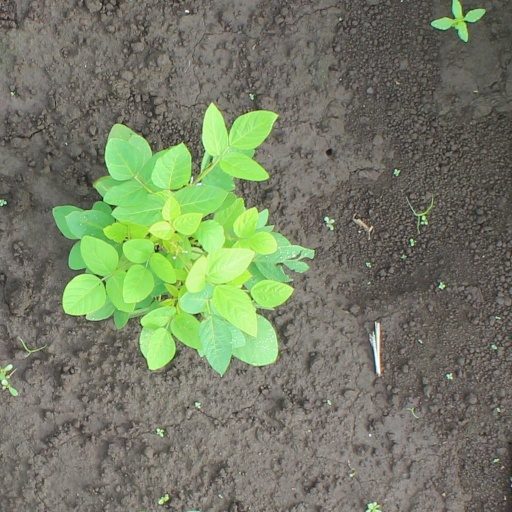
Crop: soybean